Tailspin (1934 song)

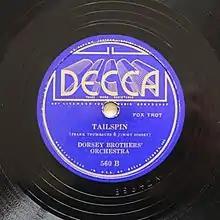
1935 Decca 78, 560B, by The Dorsey Brothers' Orchestra.

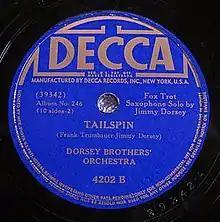
The Dorsey Brothers' Orchestra, Decca 78 as part of album No. 246, 4202B, 1942.

Tailspin is a 1934 song written by Jimmy Dorsey and Frankie Trumbauer. The song was released by Paul Whiteman and His Orchestra featuring Frankie Trumbauer in 1934 on Victor and by The Dorsey Brothers Orchestra in 1935 as a Decca single.